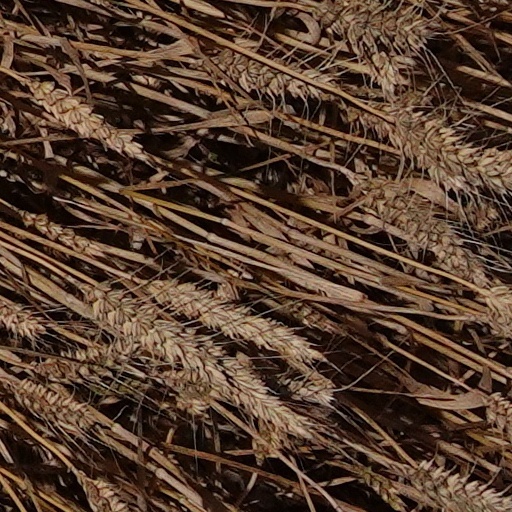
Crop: wheat